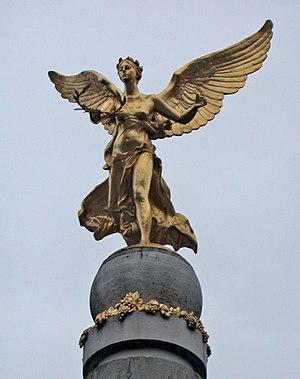
Reims est une commune française qui se situe dans le département de la Marne en région Grand Est. Avec 182 460 habitants en 2017, Reims est la douzième commune de France par sa population. Elle n'est, en revanche, que la 29ᵉ aire urbaine française avec 320 276 habitants en 2014. Quant à son unité urbaine, elle regroupe 210 995 habitants en 2013 sur sept communes : Bétheny, Saint-Léonard, Taissy, Cormontreuil, Tinqueux, Saint-Brice-Courcelles et Reims.
La fontaine Subé est une fontaine se situant sur la place Drouet-d'Erlon dans le centre de Reims, elle y remplaça la statue de Drouet d'Erlon.